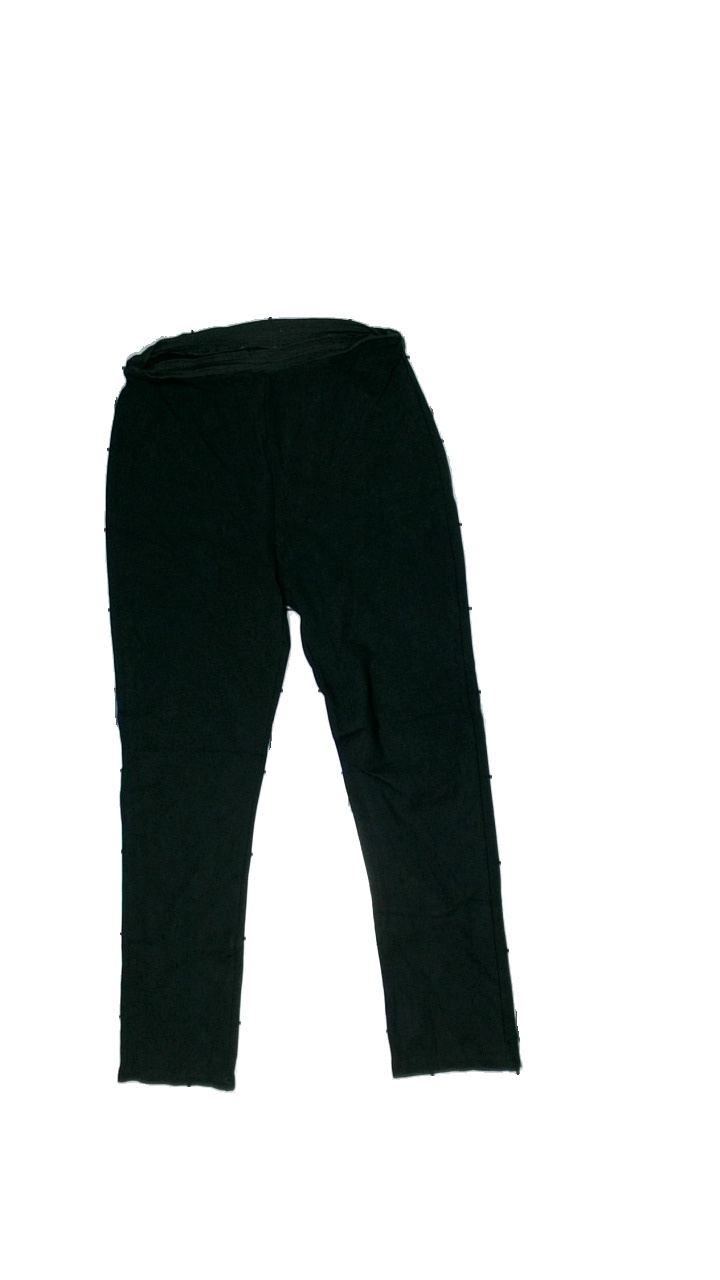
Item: Tights (Ladies)
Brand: Missing
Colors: Black
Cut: Tight
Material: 62% Viscose 38% Nylon
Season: All
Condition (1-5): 2
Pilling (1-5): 2
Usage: Export
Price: <50